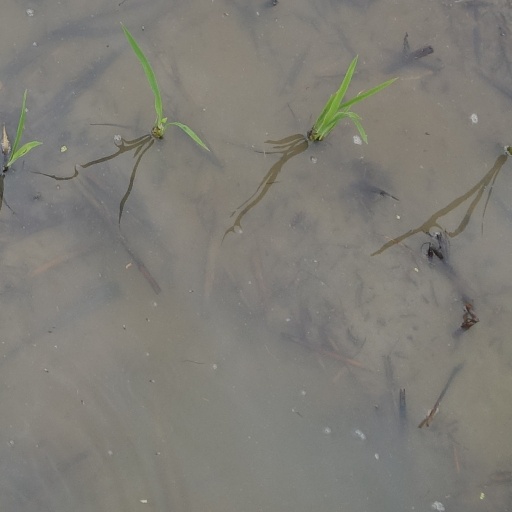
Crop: rice